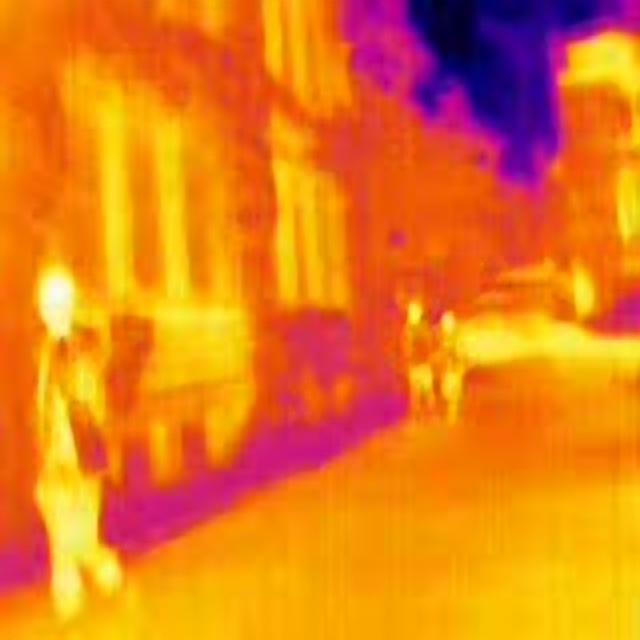
Detected objects:
label: person
label: person
label: person